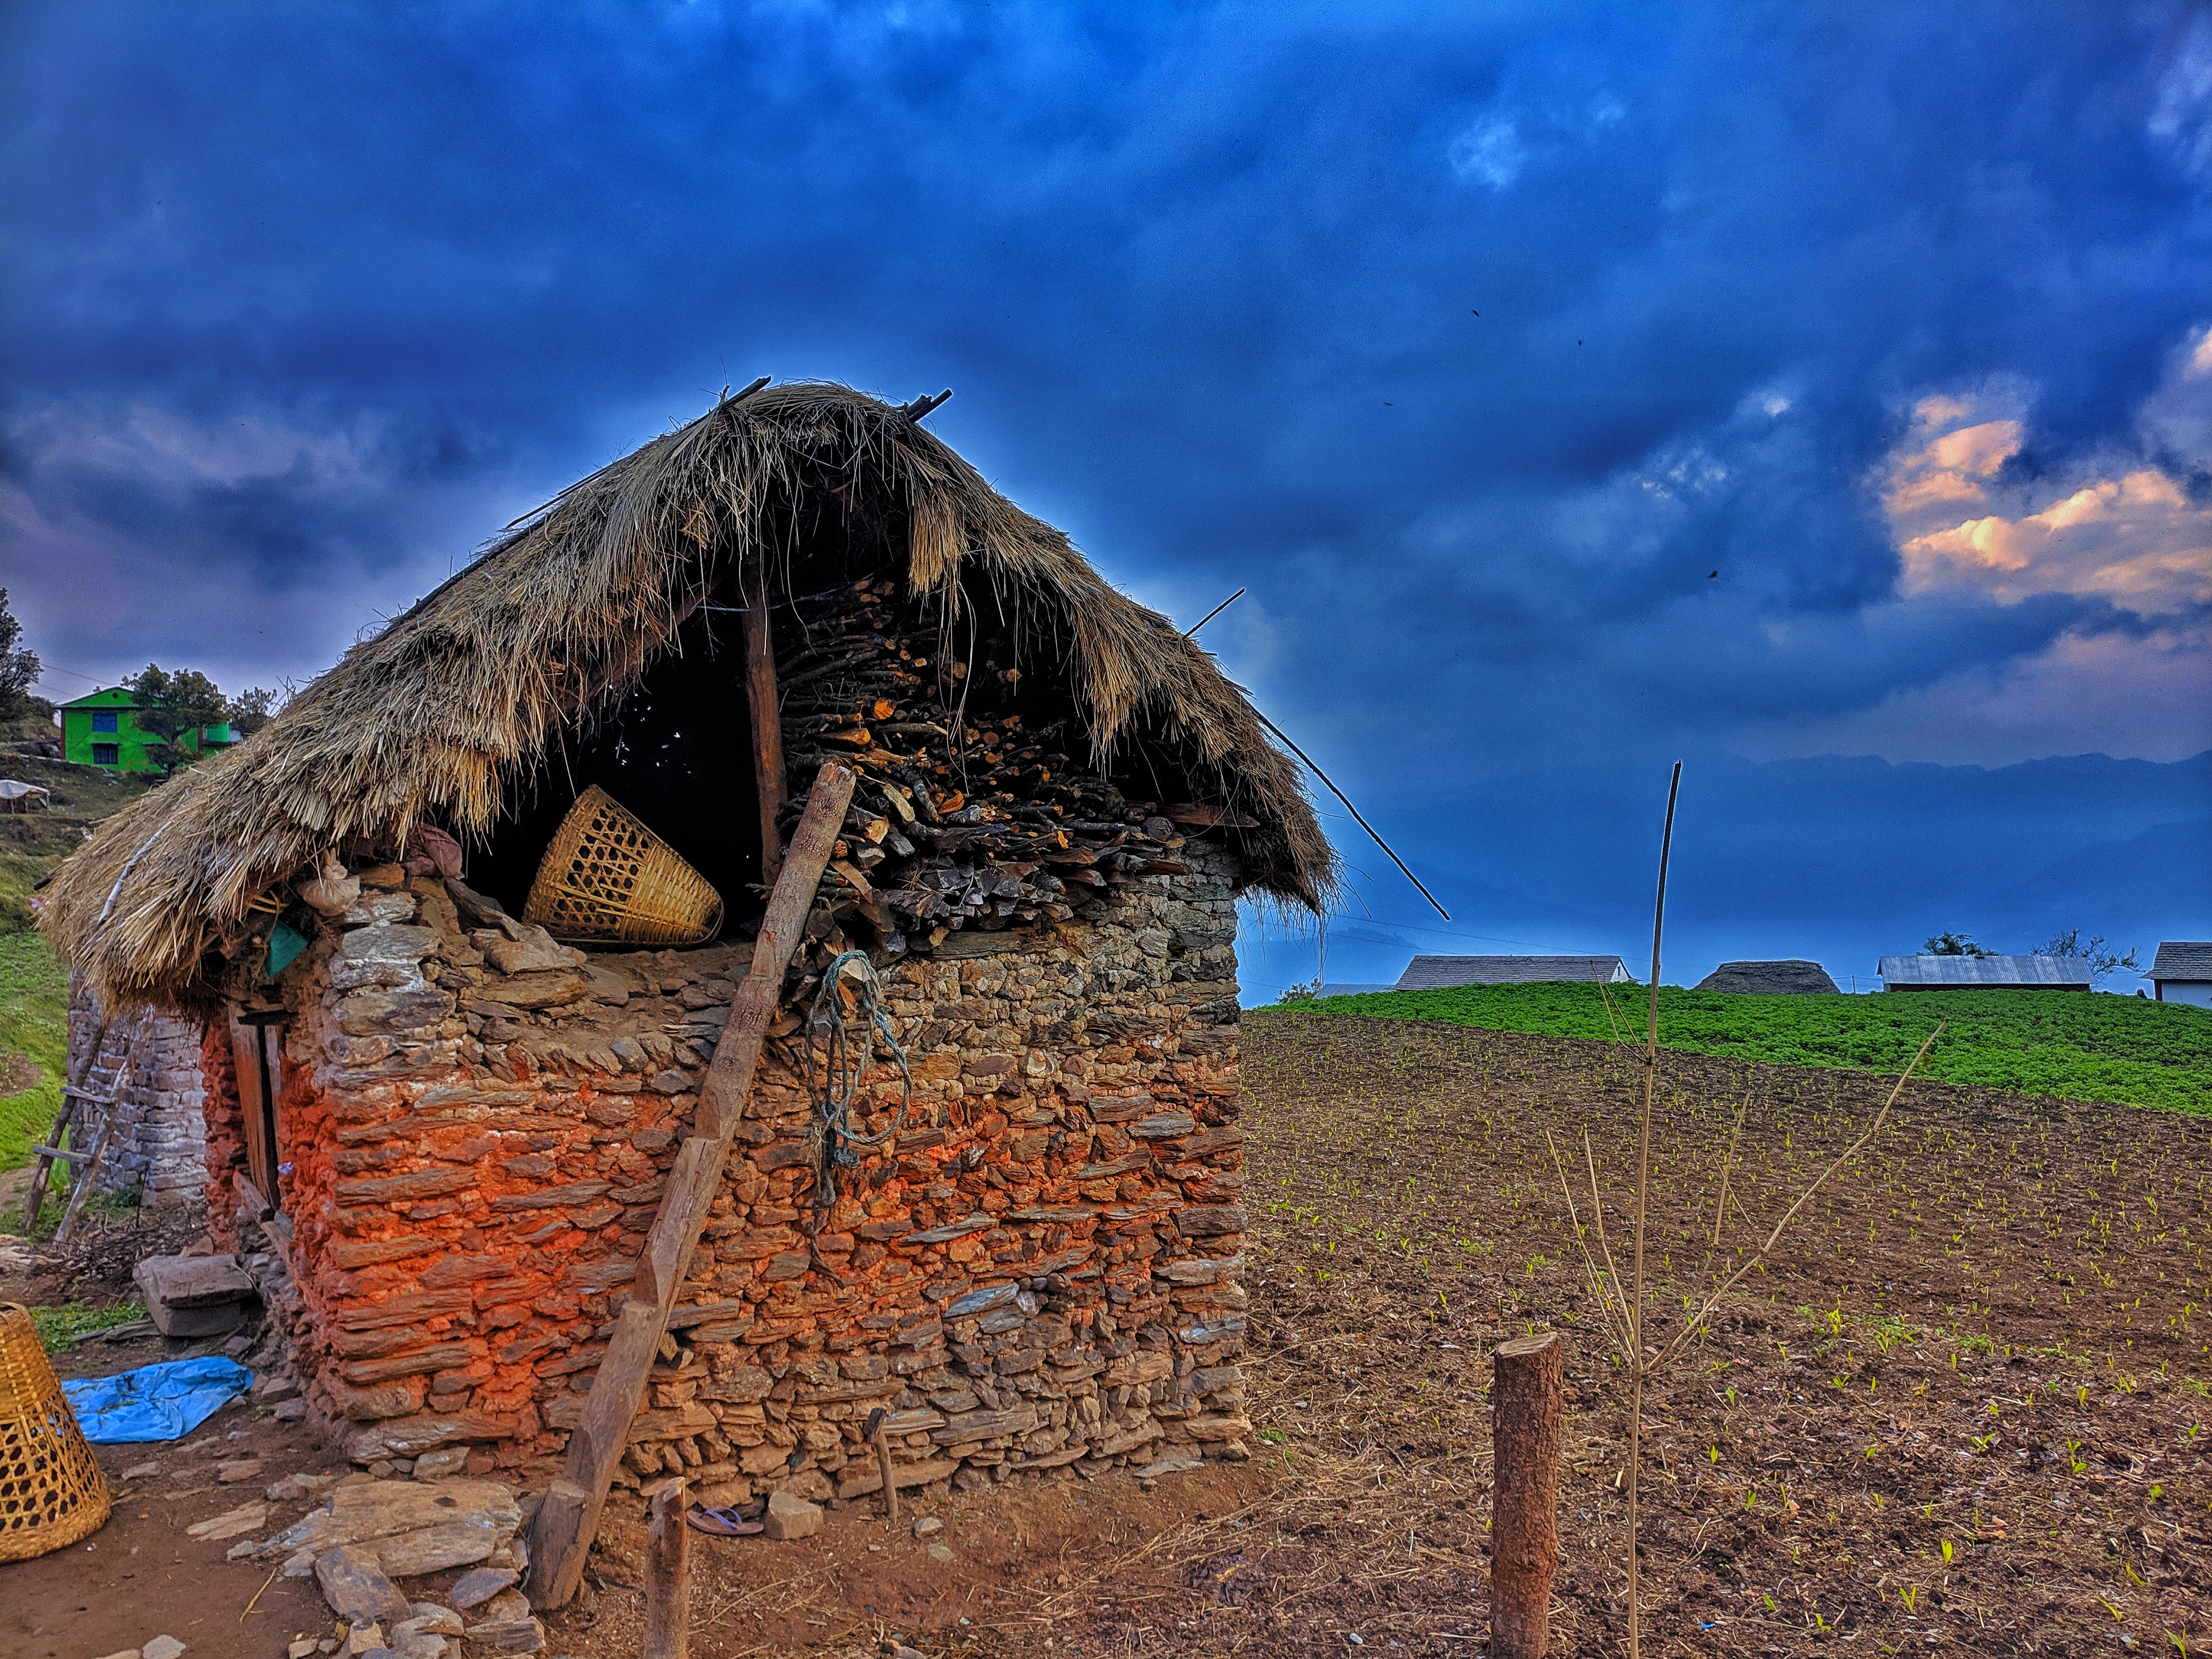
nepal, nature, traditional house, architecture, mobile photography, sky, blue, cloud, hut, thatching, house, rural area, rock, shack, tree, landscape, sea, coast, roof, straw, soil, village, building, meteorological phenomenon, grassland, cottage, tourism